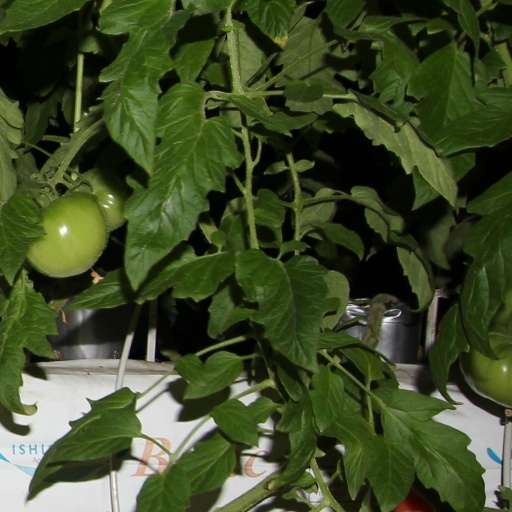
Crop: tomato